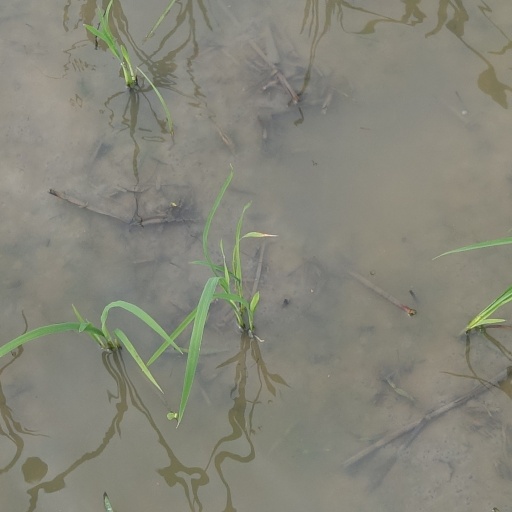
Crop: rice